Norman Powell

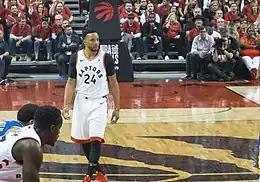
Powell in Game 2 of the 2019 NBA Finals

On November 5, 2018, against the Utah Jazz, Powell partially dislocated his left shoulder joint, and was ruled out indefinitely. He returned to action on December 19 against the Indiana Pacers after missing 21 games. On January 6, 2019, he scored a season-high 23 points in a 121–105 win over the Pacers. On March 22, he had a career-high 11 rebounds in a 116–109 loss to the Oklahoma City Thunder. On April 7, he matched his season high with 23 points in a 117–109 overtime win over the Miami Heat. Powell won his first championship when the Raptors defeated the Golden State Warriors in the 2019 NBA Finals in six games.